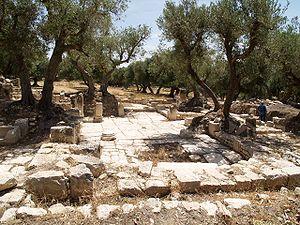
Dougga Oliviers poussant sur les ruines
Dougga ou Thugga est un site archéologique situé dans la délégation de Téboursouk au Nord-Ouest de la Tunisie.